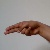
The image shows a hand gesture representing the letter 'H' in Indian Sign Language.